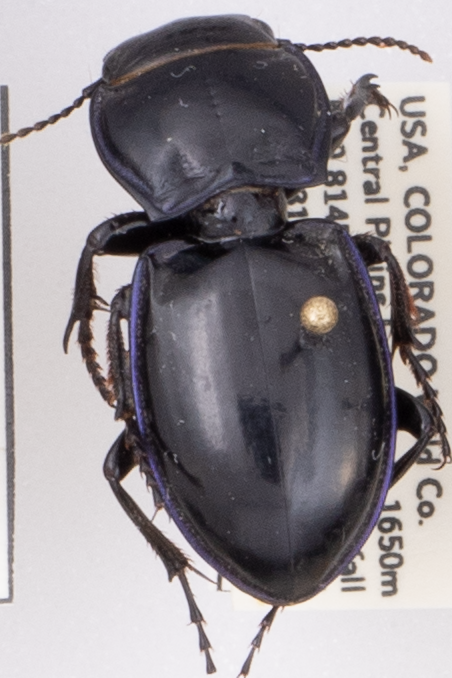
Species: Pasimachus elongatus
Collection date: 2022-08-31
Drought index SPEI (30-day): -1.22
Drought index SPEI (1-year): -1.69
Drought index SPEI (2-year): -1.13